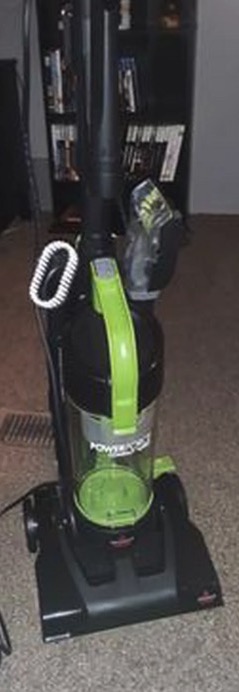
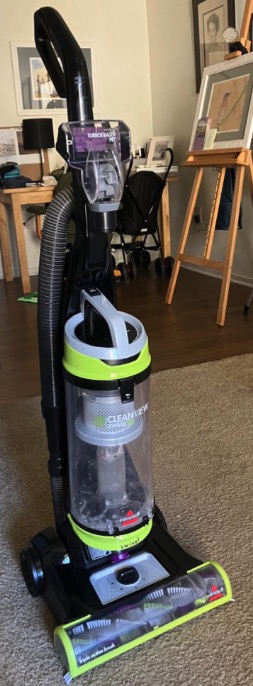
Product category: items_vacuum
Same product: no